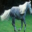
Label: horse